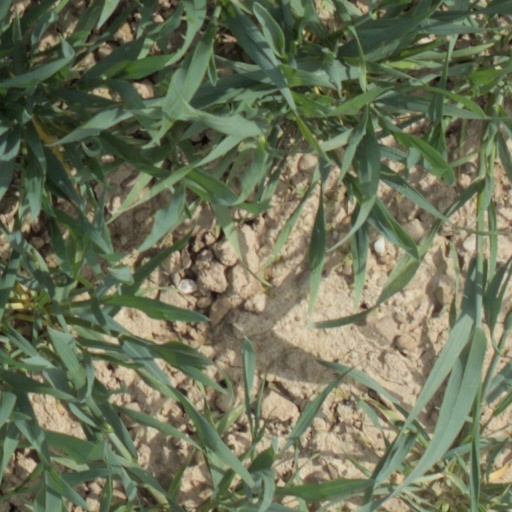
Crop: wheat